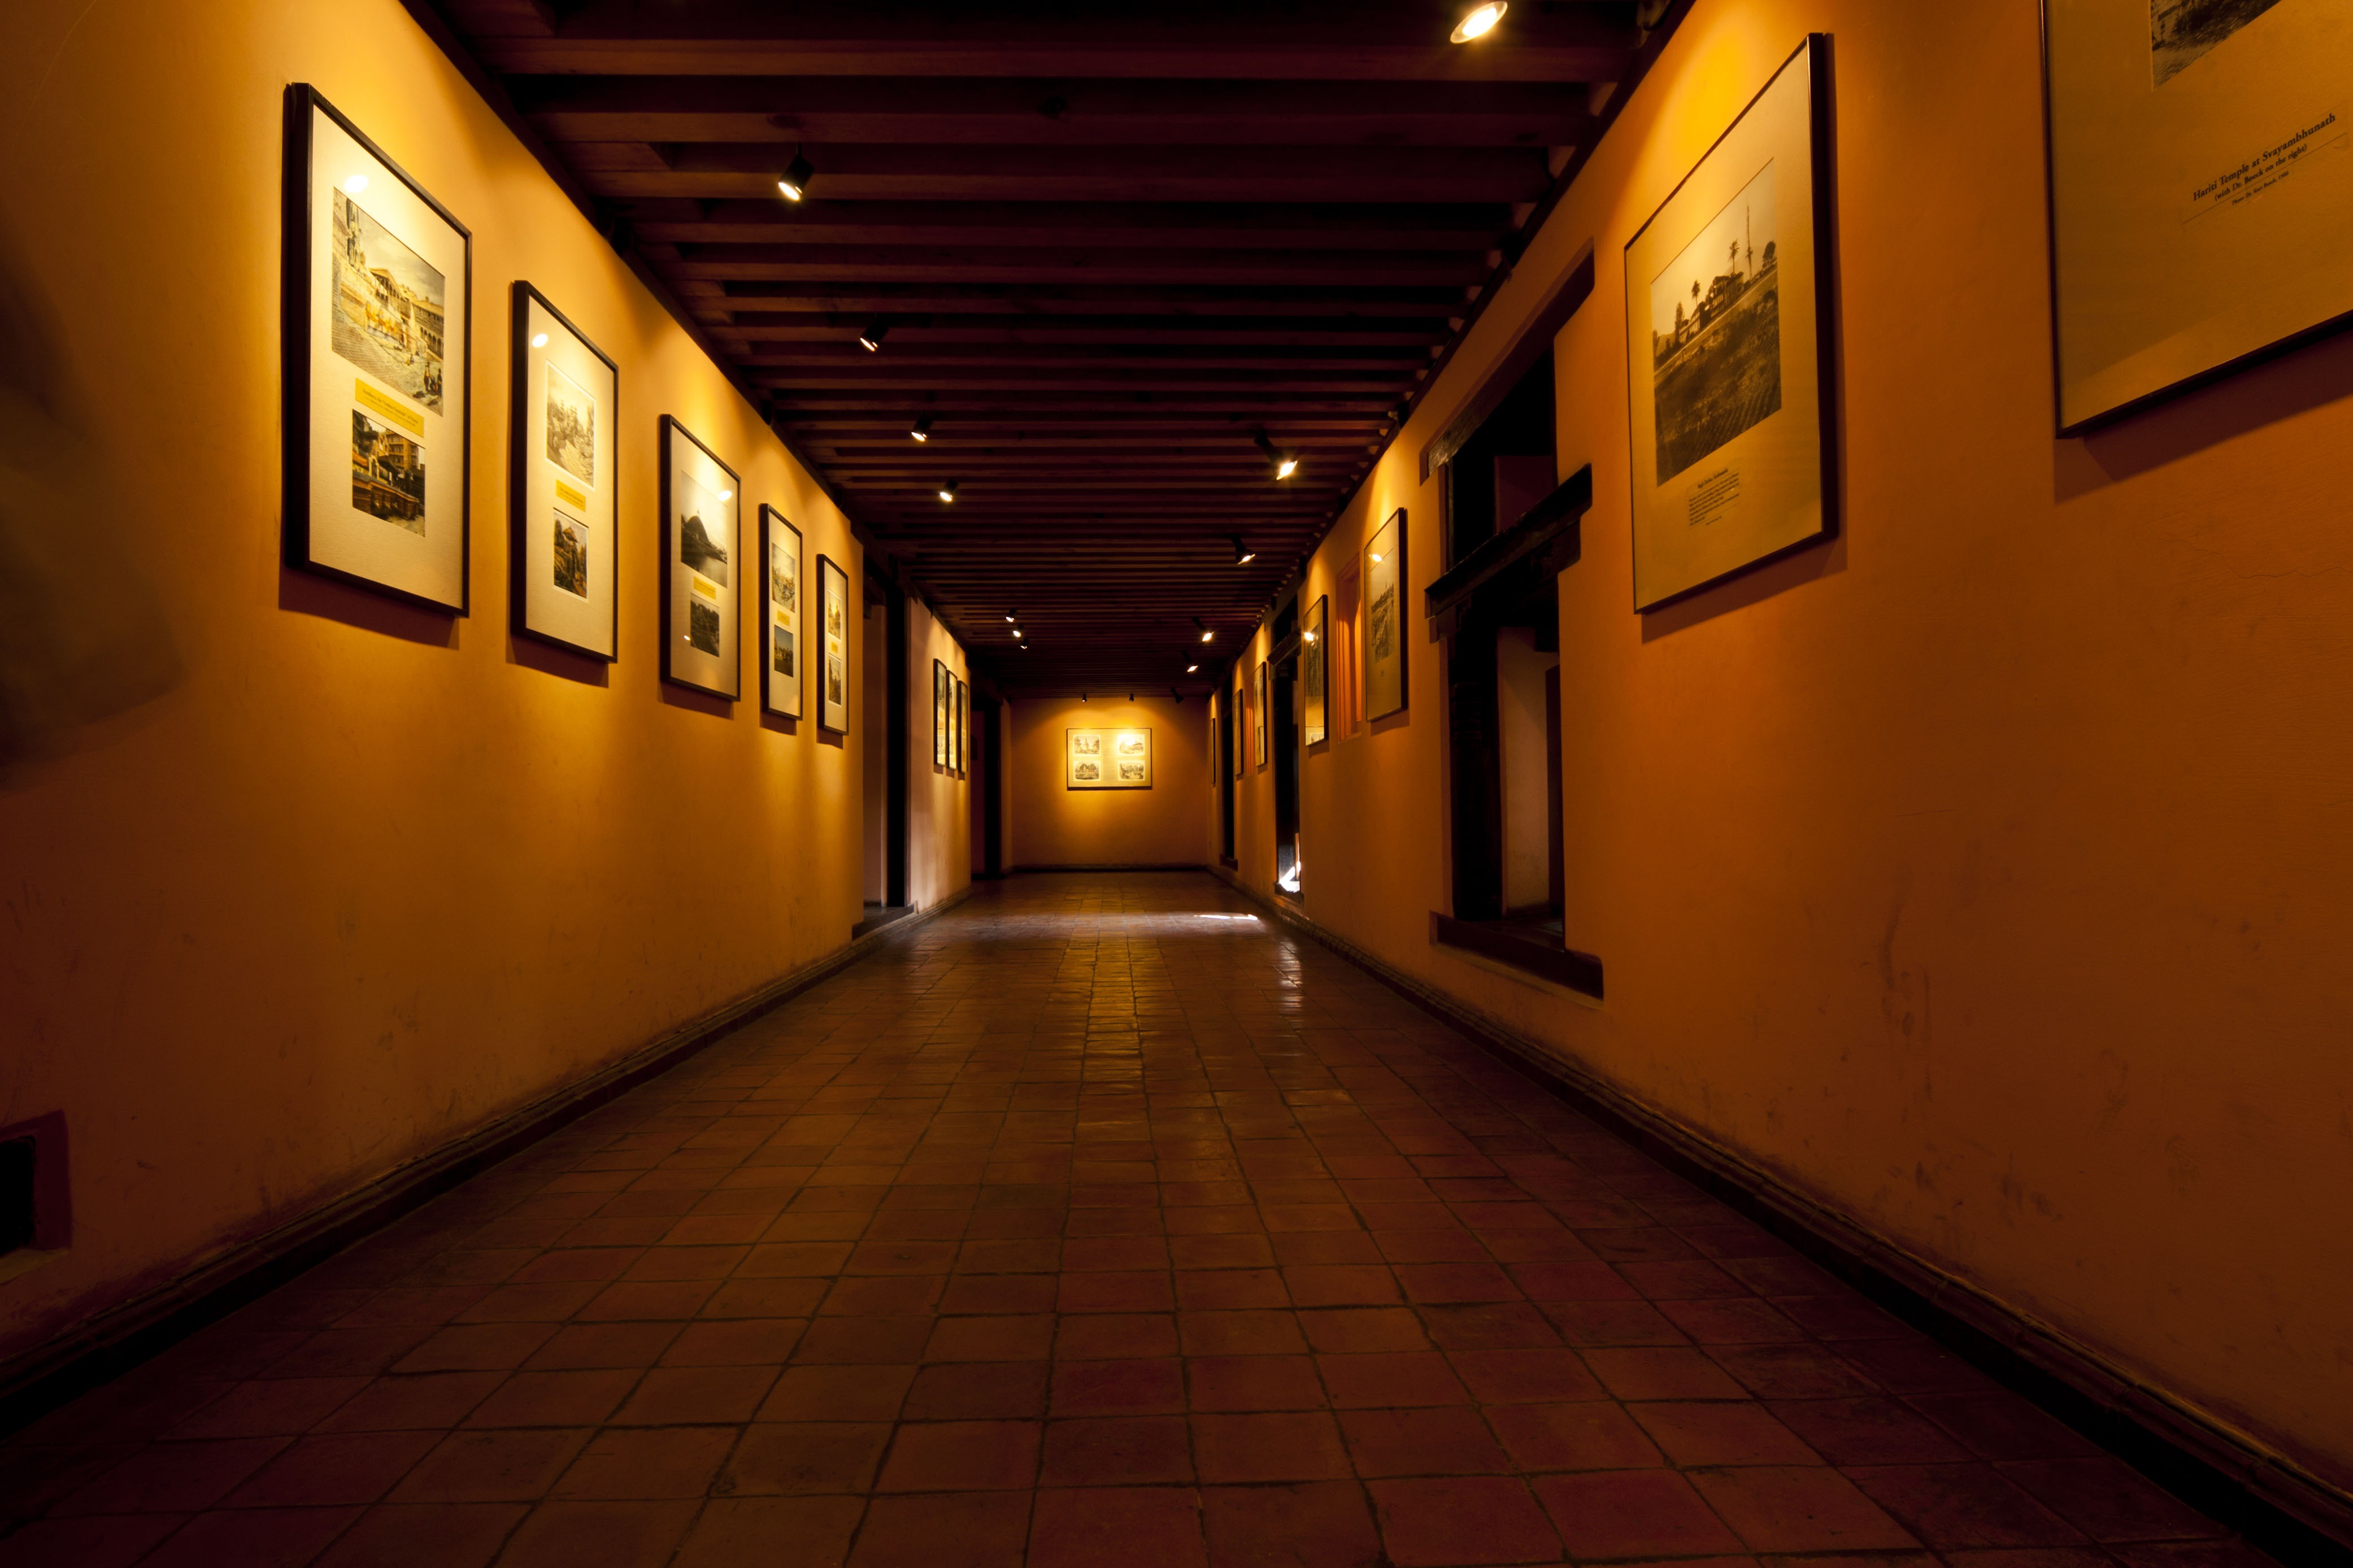
light, night, building, alley, subway, museum, hall, darkness, public transport, interior design, metro station, culture, paintings, architectural, art gallery